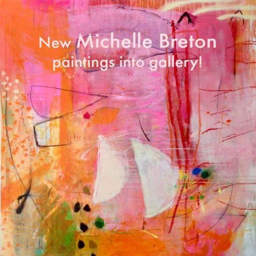
painting by person used as a source of inspiration for this class .